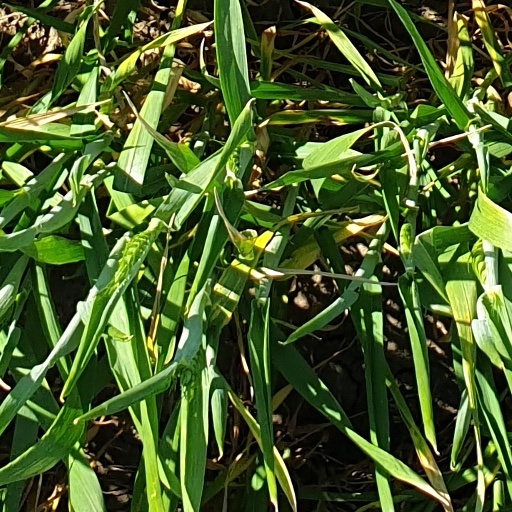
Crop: wheat